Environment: lab
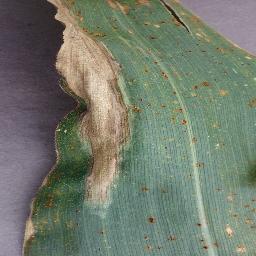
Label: northern_corn_leaf_blight